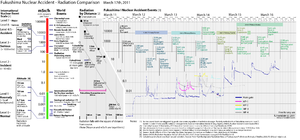
Le K-19 est le deuxième sous-marin nucléaire lanceur d'engins de la classe Hotel de la Marine soviétique. Entré en service fin 1960, il est le premier sous-marin soviétique à être équipé de missiles balistiques R-13. La conception et la construction du sous-marin sont accélérées, les Soviétiques étant désireux de rattraper le retard accumulé vis-à-vis des sous-marins américains. En effet, contrairement aux SNLE américains, les sous-marins soviétiques ne pouvaient tirer de missile balistique en immersion. Le dispositif de lancement sera modernisé par la suite. Il aura sept navires jumeaux.